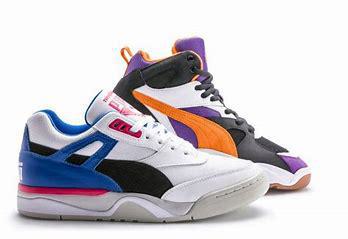
Brand: Puma
Model: 100